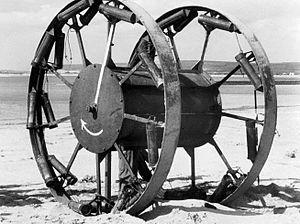
Le Panjandrum, également connu sous le nom The Great Panjandrum, est un engin propulsé par roquettes, chargé d'explosifs conçus par l'armée britannique pendant la Seconde Guerre mondiale.